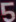
Number: 5